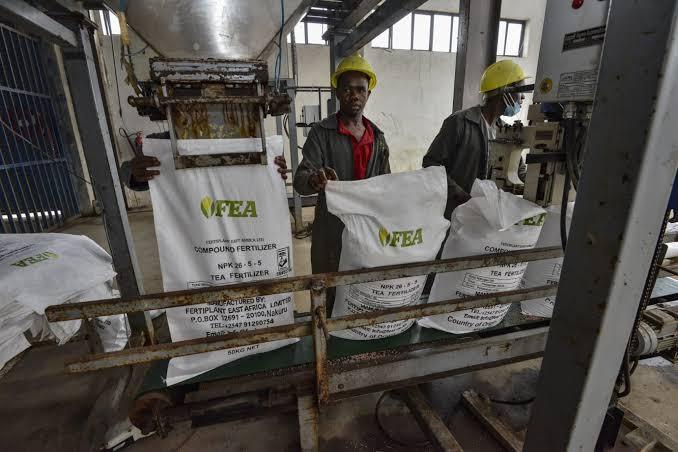
Hapa ni kiwandani, ambapo pembejeo pamoja na dawa za wanyama zikiwa zimehifadhiwa vizuri katika mifuko, ili kuweza kutumika kwa ajili ya matumizi ya baadaye. Kampuni hii ni ya "FEA" kwani viroba hivi vimeandikwa majina haya.